List of allegations of misuse of the Internal Revenue Service

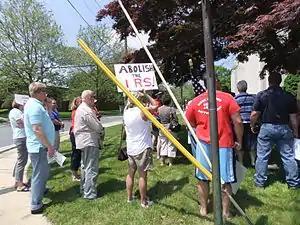
Purported IRS targeting of conservative groups under President Barack Obama led to anti-IRS protests by the Tea Party.

In May 2013, the IRS admitted it had subjected conservative political groups to closer scrutiny in their applications for tax-exempt status based on particular keywords in their names. The agency has maintained that low-level employees took it upon themselves to do this. However, Republicans argue that the refusal of Lois Lerner (at the time was Director of the IRS's Exempt Organizations Unit) to testify before Congress, twice citing her Constitutional right against self-incrimination, suggests involvement by higher-level employees. An internal report by the agency's Inspector General cited "ineffective management" as the cause and indicated that the IRS "will need to do more so that the public has reasonable assurance that applications are processed without unreasonable delay in a fair and impartial manner in the future." Congress continues to investigate the possibility that Lerner or other high-level officials were involved in improper political targeting. Republican lawmakers say the IRS has improperly withheld and destroyed evidence, while Democrats argue that Republicans are attempting to keep the controversy alive for political purposes.